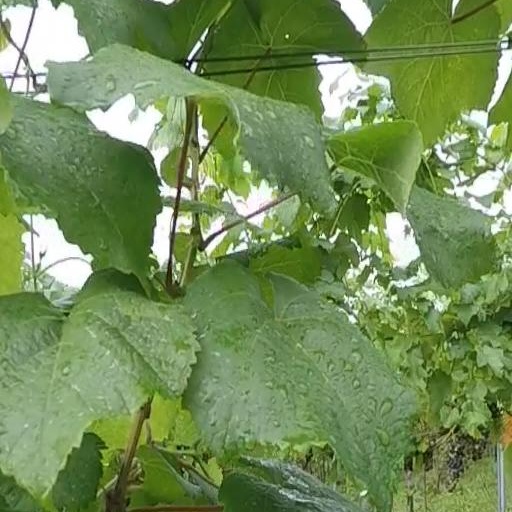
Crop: grape